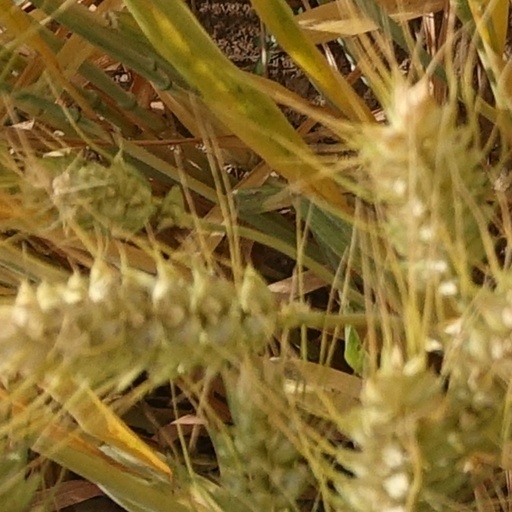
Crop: wheat